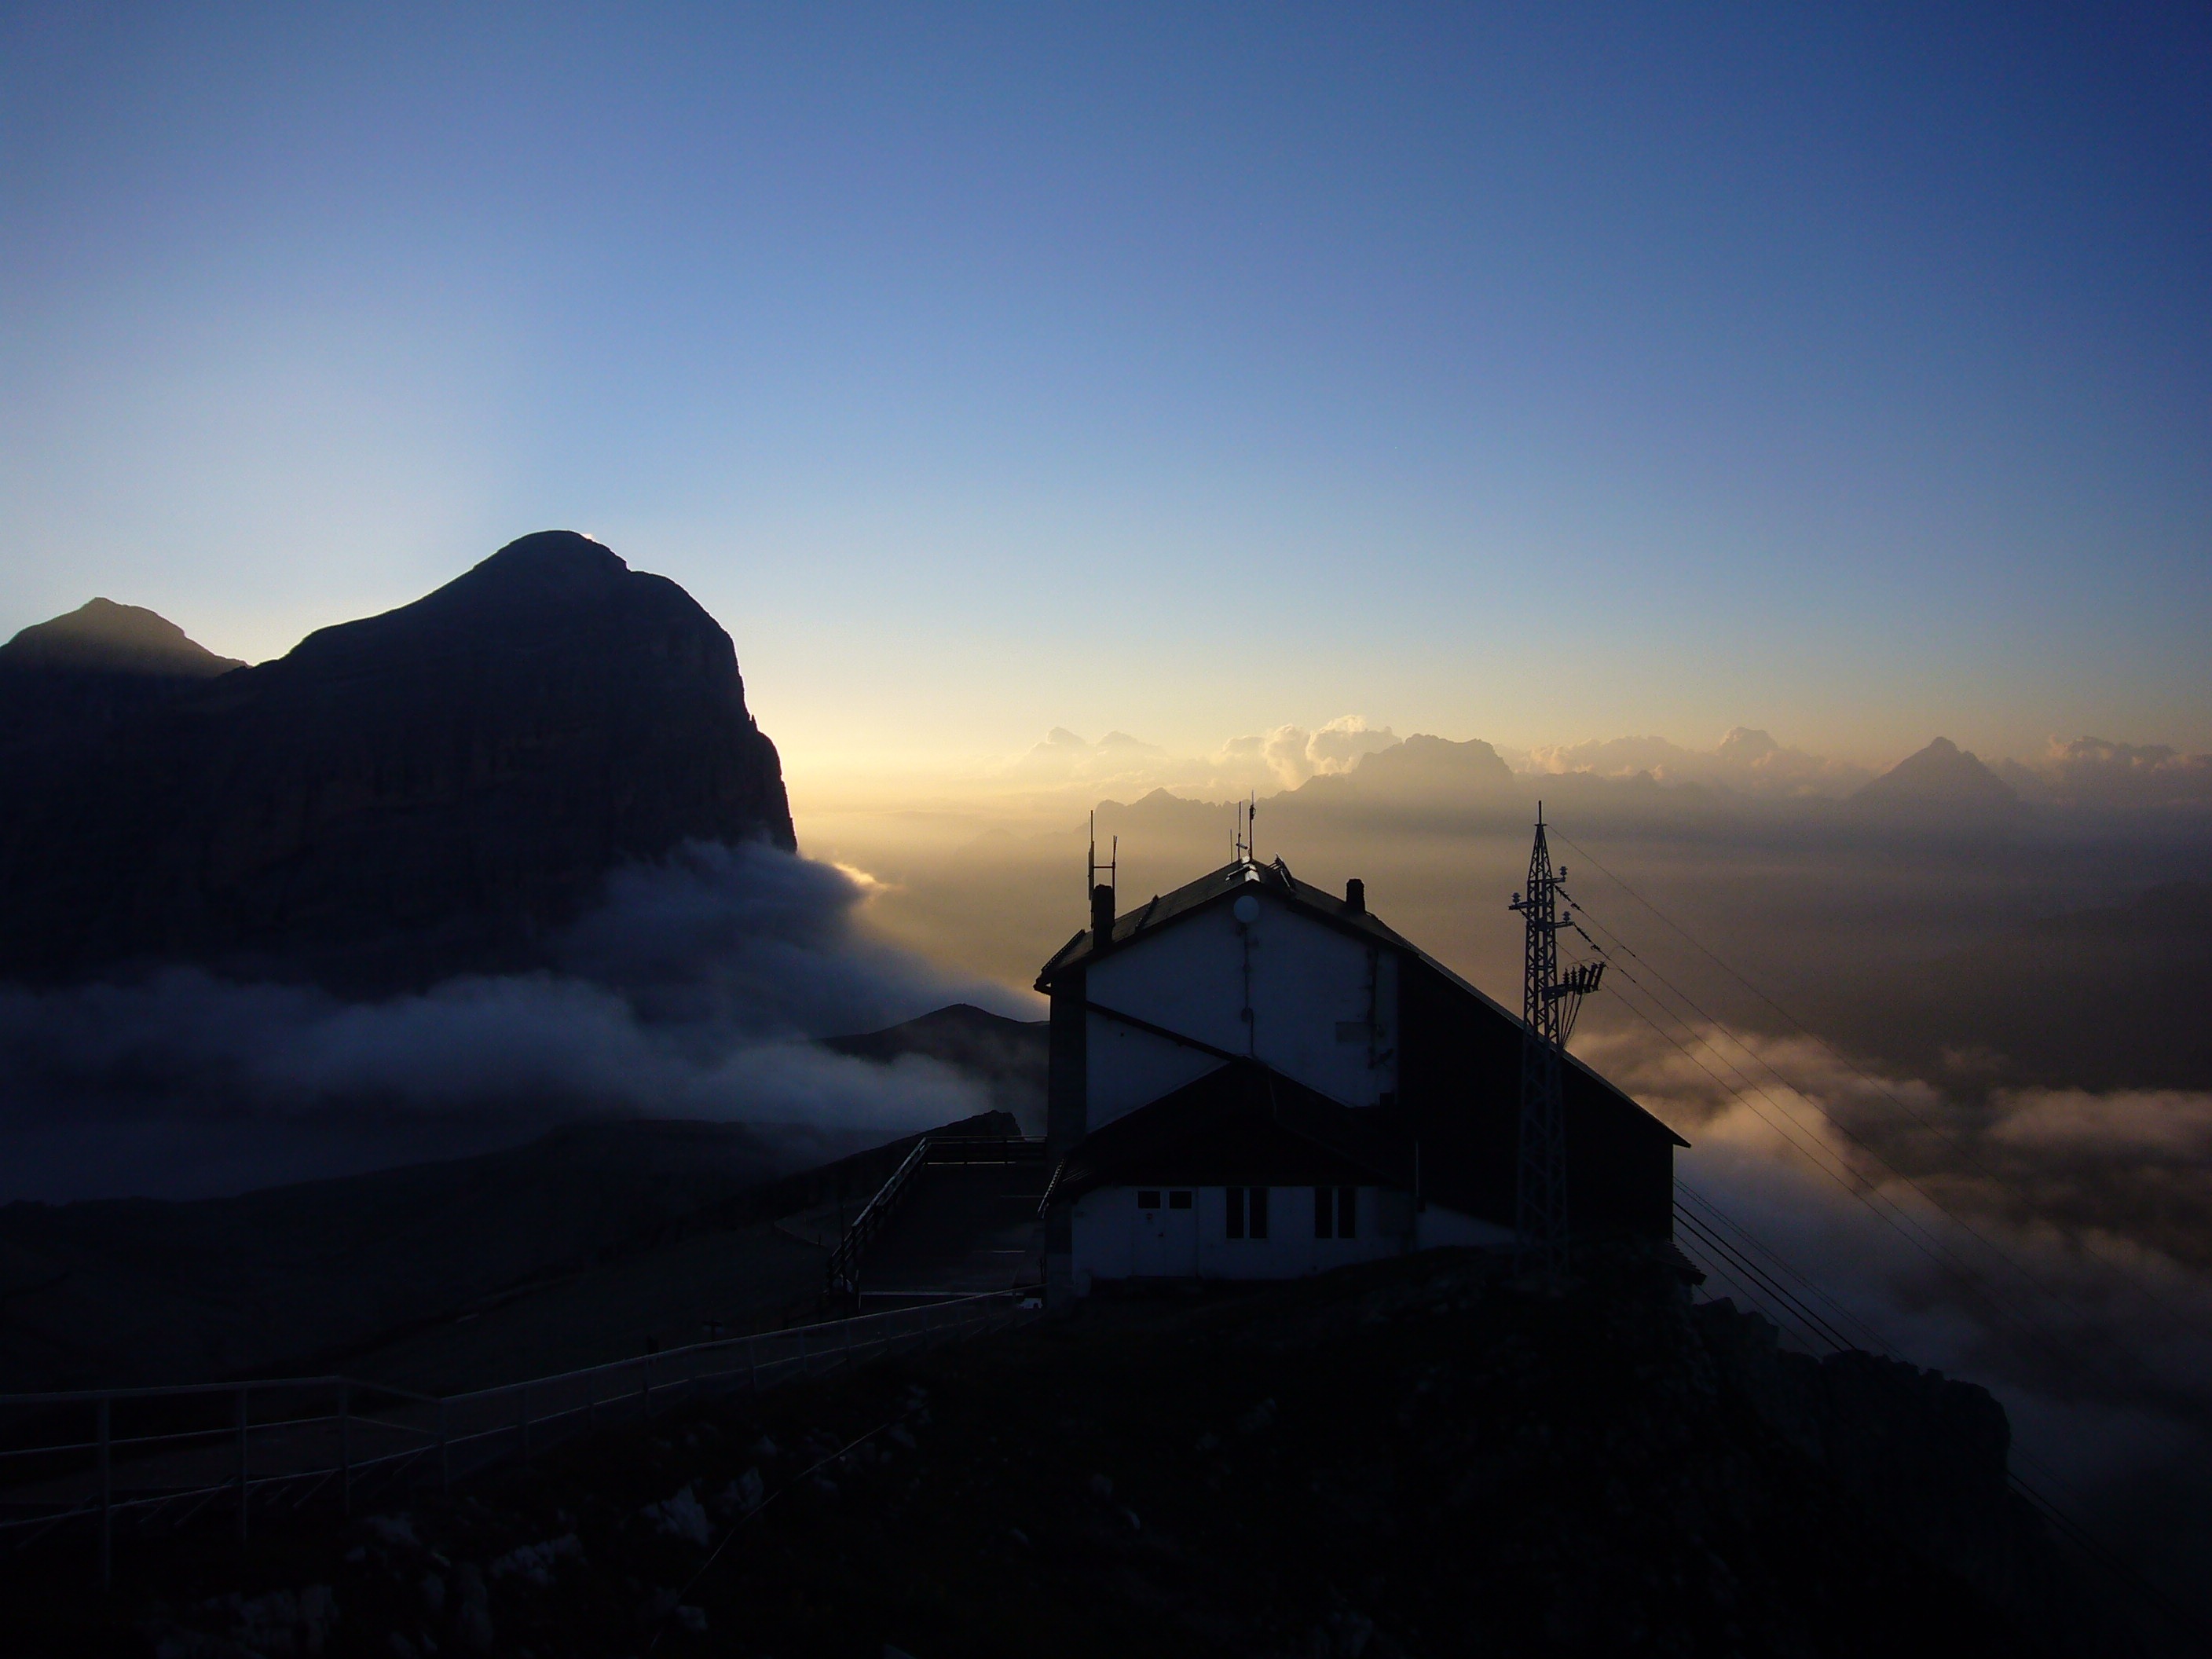
sea, horizon, mountain, snow, cloud, sky, sun, fog, sunrise, sunset, mist, sunlight, morning, hill, dawn, atmosphere, mountain range, panorama, dusk, evening, weather, darkness, summit, mountains, dolomites, landform, atmospheric phenomenon, atmosphere of earth, mountainous landforms